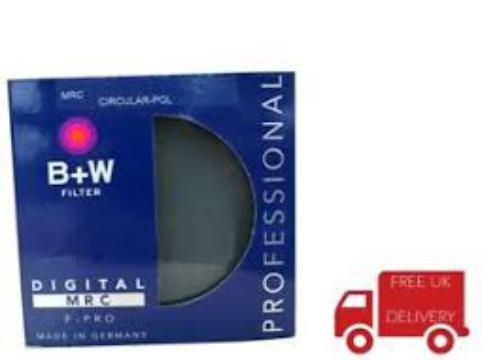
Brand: BW Filterfabrik
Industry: Necessities